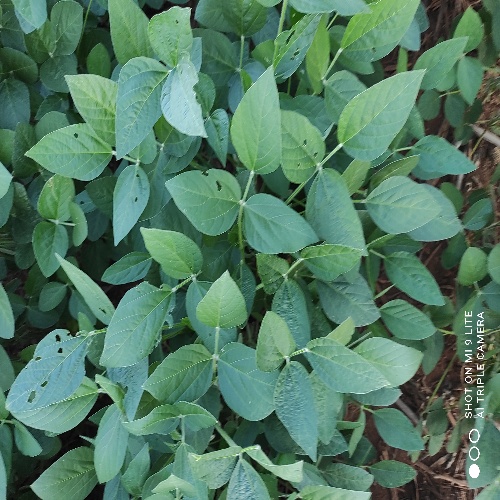
Label: Caterpillar